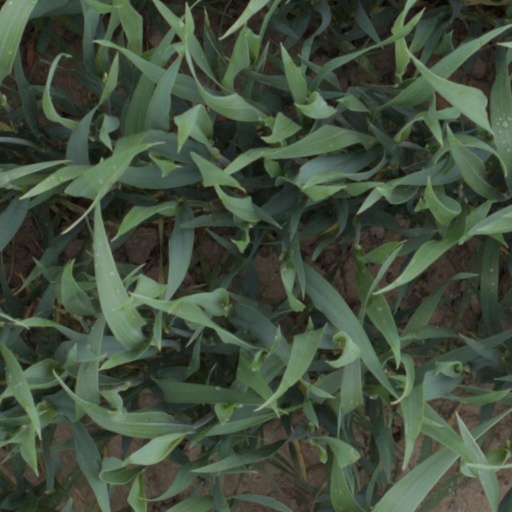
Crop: wheat